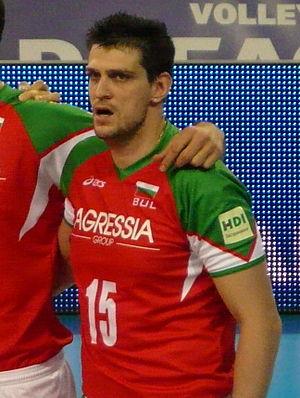
Todor Aleksiev est un joueur bulgare de volley-ball né le 21 avril 1983 à Plovdiv. Il mesure 2,00 m et joue réceptionneur-attaquant. Il totalise 61 sélections en équipe de Bulgarie. Pour la saison 2018-2019, il joue dans l'équipe grecque de l'Olympiakós Le Pirée